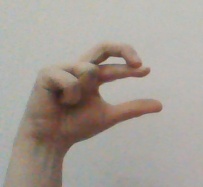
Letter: thal